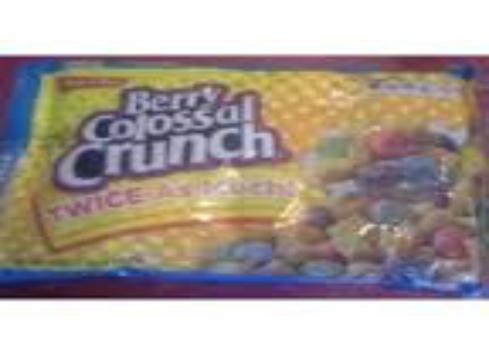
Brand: Colossal Crunch
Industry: Food